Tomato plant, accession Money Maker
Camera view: tilt-top (135 deg); turntable rotation: 90 degrees
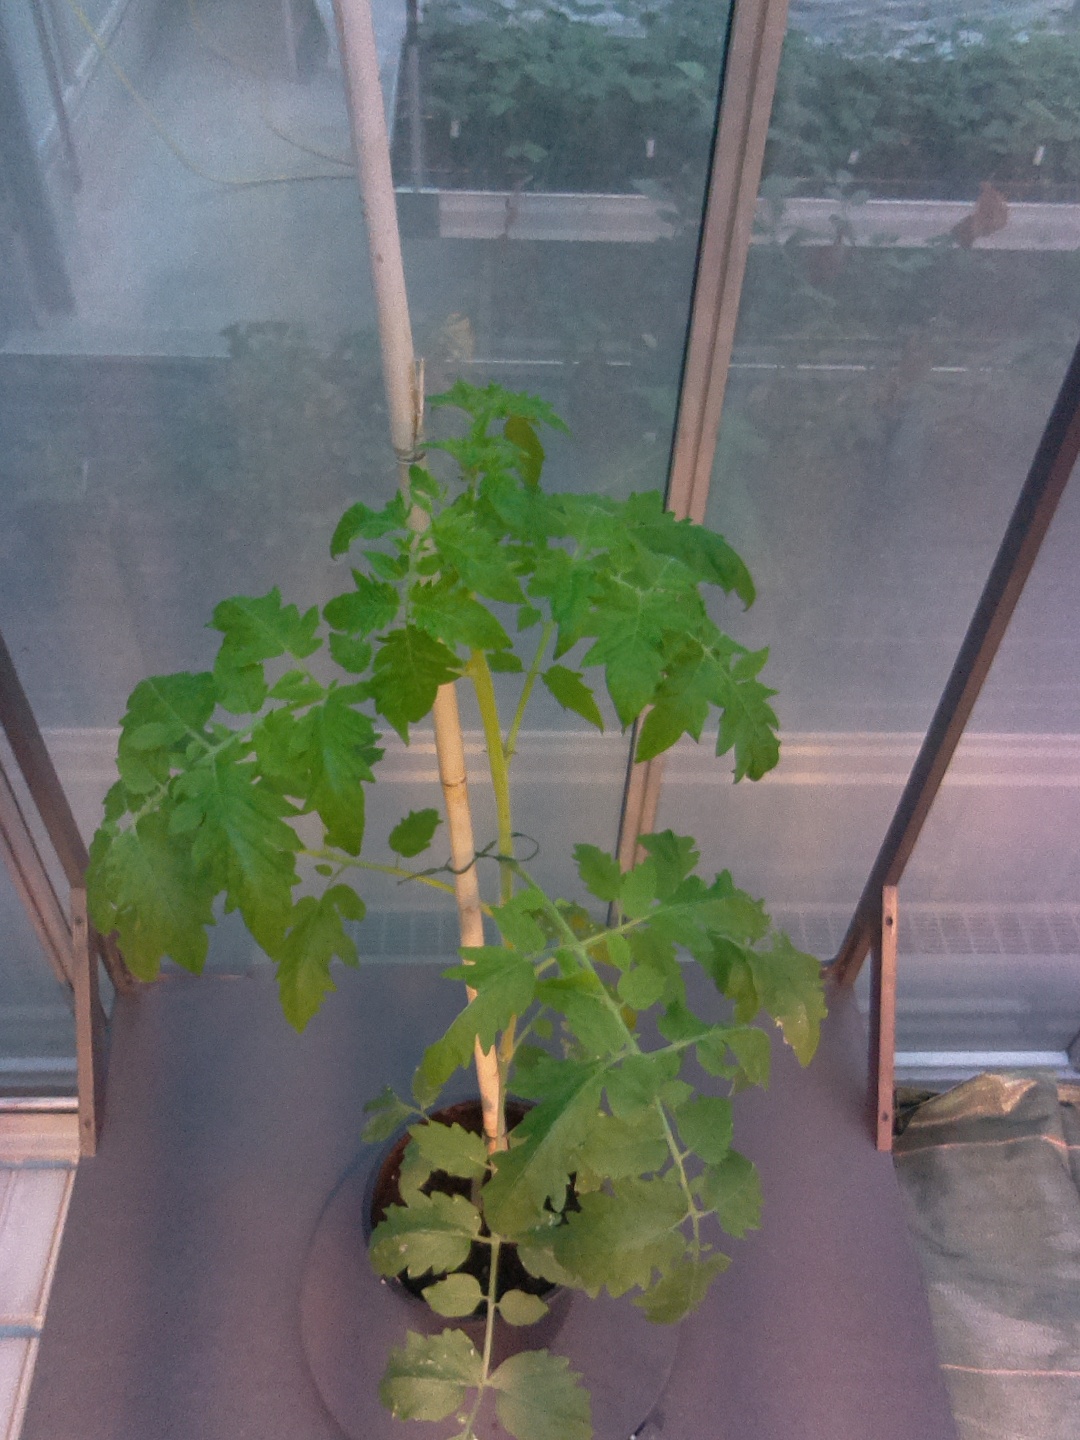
BBCH growth stage 51: First inflorence visible, visible closed flower bud